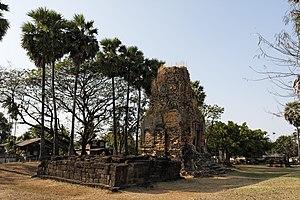
Prasat Phum Pon, Thaïlande
L'architecture khmère est un style très spécifique de construction propre à l'Empire khmer, inspiré des édifices religieux hindouistes de l'Inde et qui affirma le caractère sacré du pouvoir des rois khmers déifiés par des temples gigantesques. Le site le plus connu est celui d'Angkor au Cambodge.
Situé au centre du village de Ban Dom, sur un terrain bien dégagé et agrémenté de palmiers, à une soixantaine de kilomètres de Surin, le Prasat Phum Pon est une tour carrée en brique à redents orientée à l'est, accompagnée au sud d'une base en latérite et de deux bases de bâtiments en brique au nord. Construit à la moitié du VIIᵉ siècle, sa structure n'a pas été remaniée.